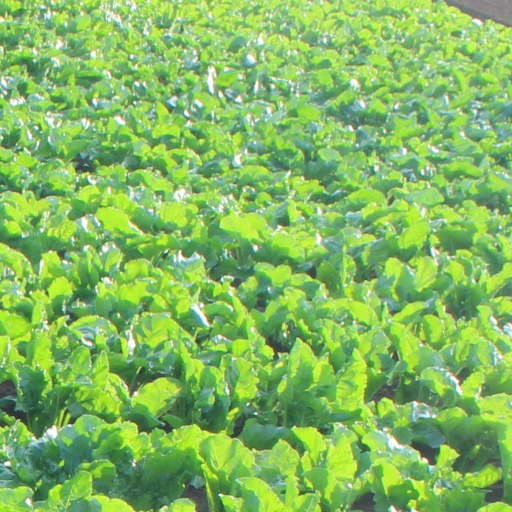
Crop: sugar beet